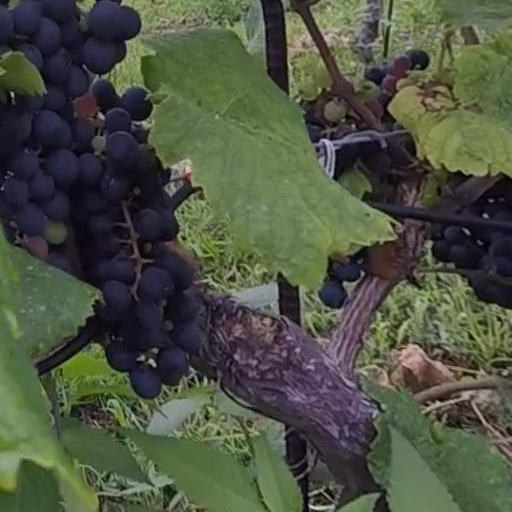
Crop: grape